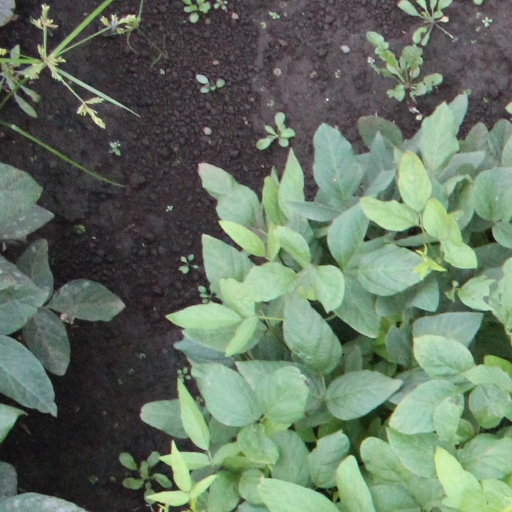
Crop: soybean